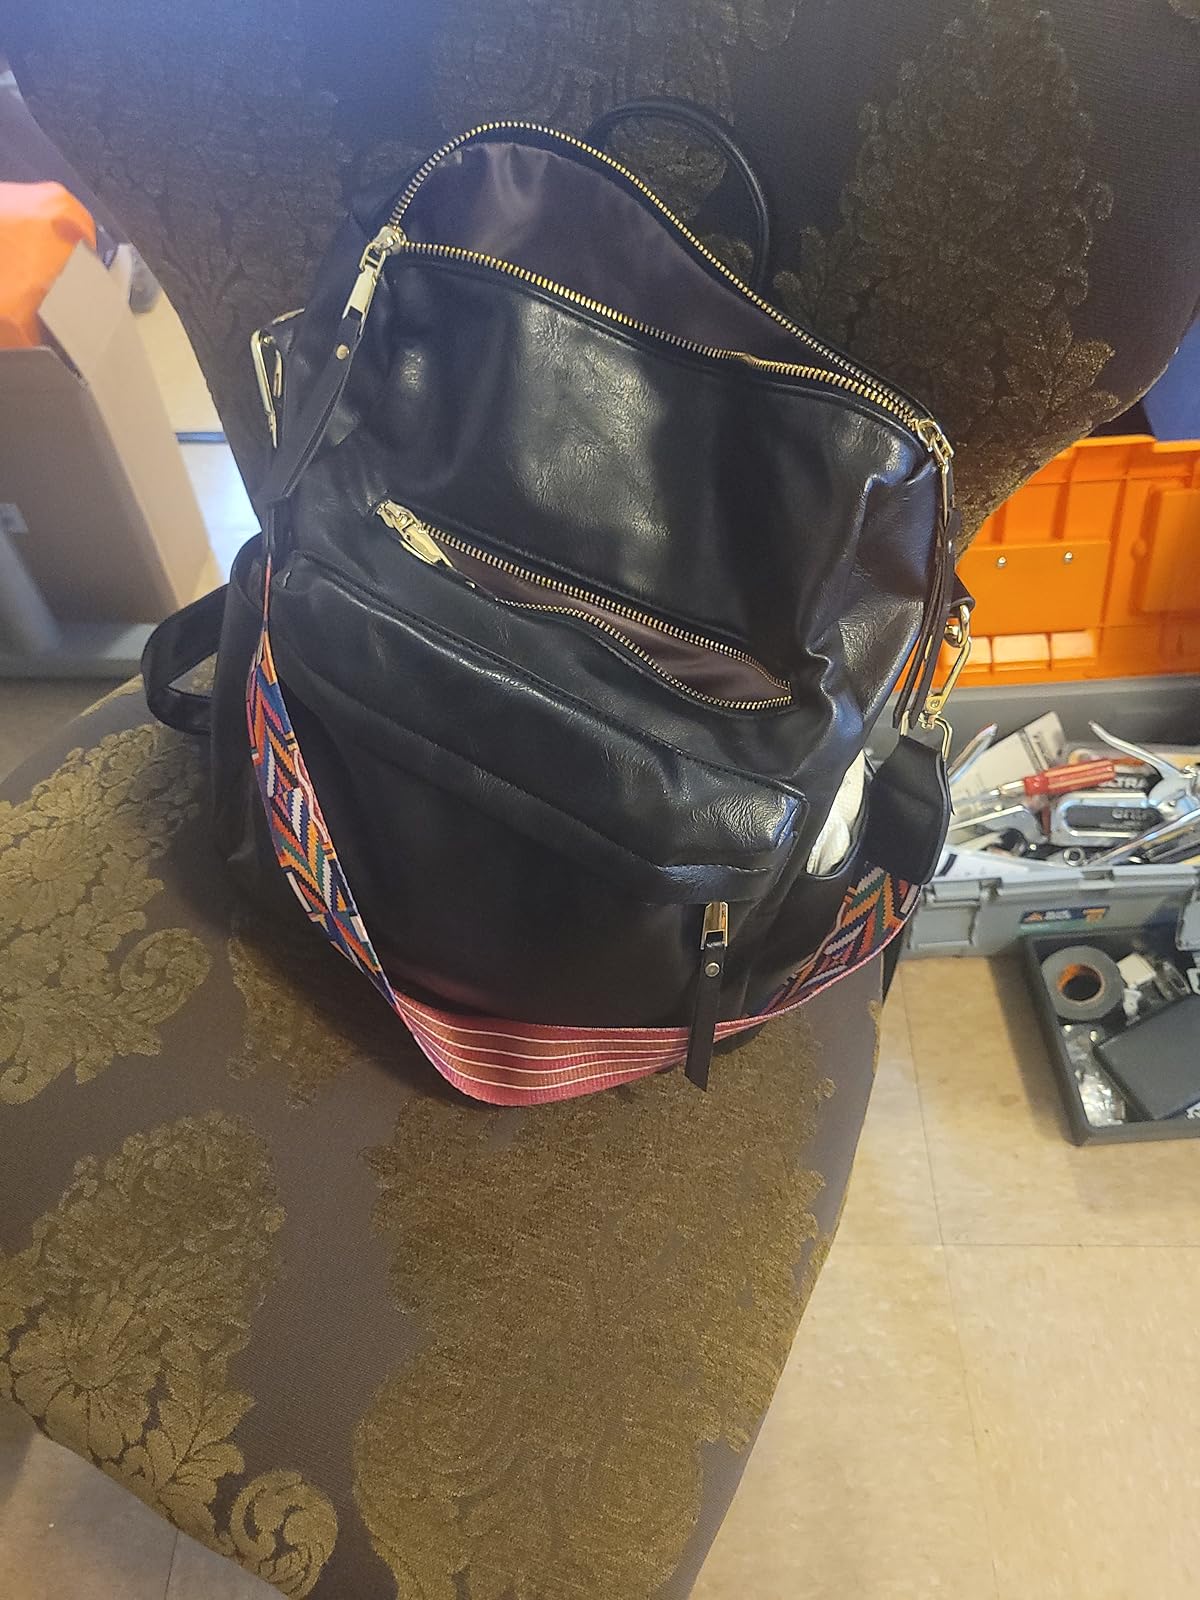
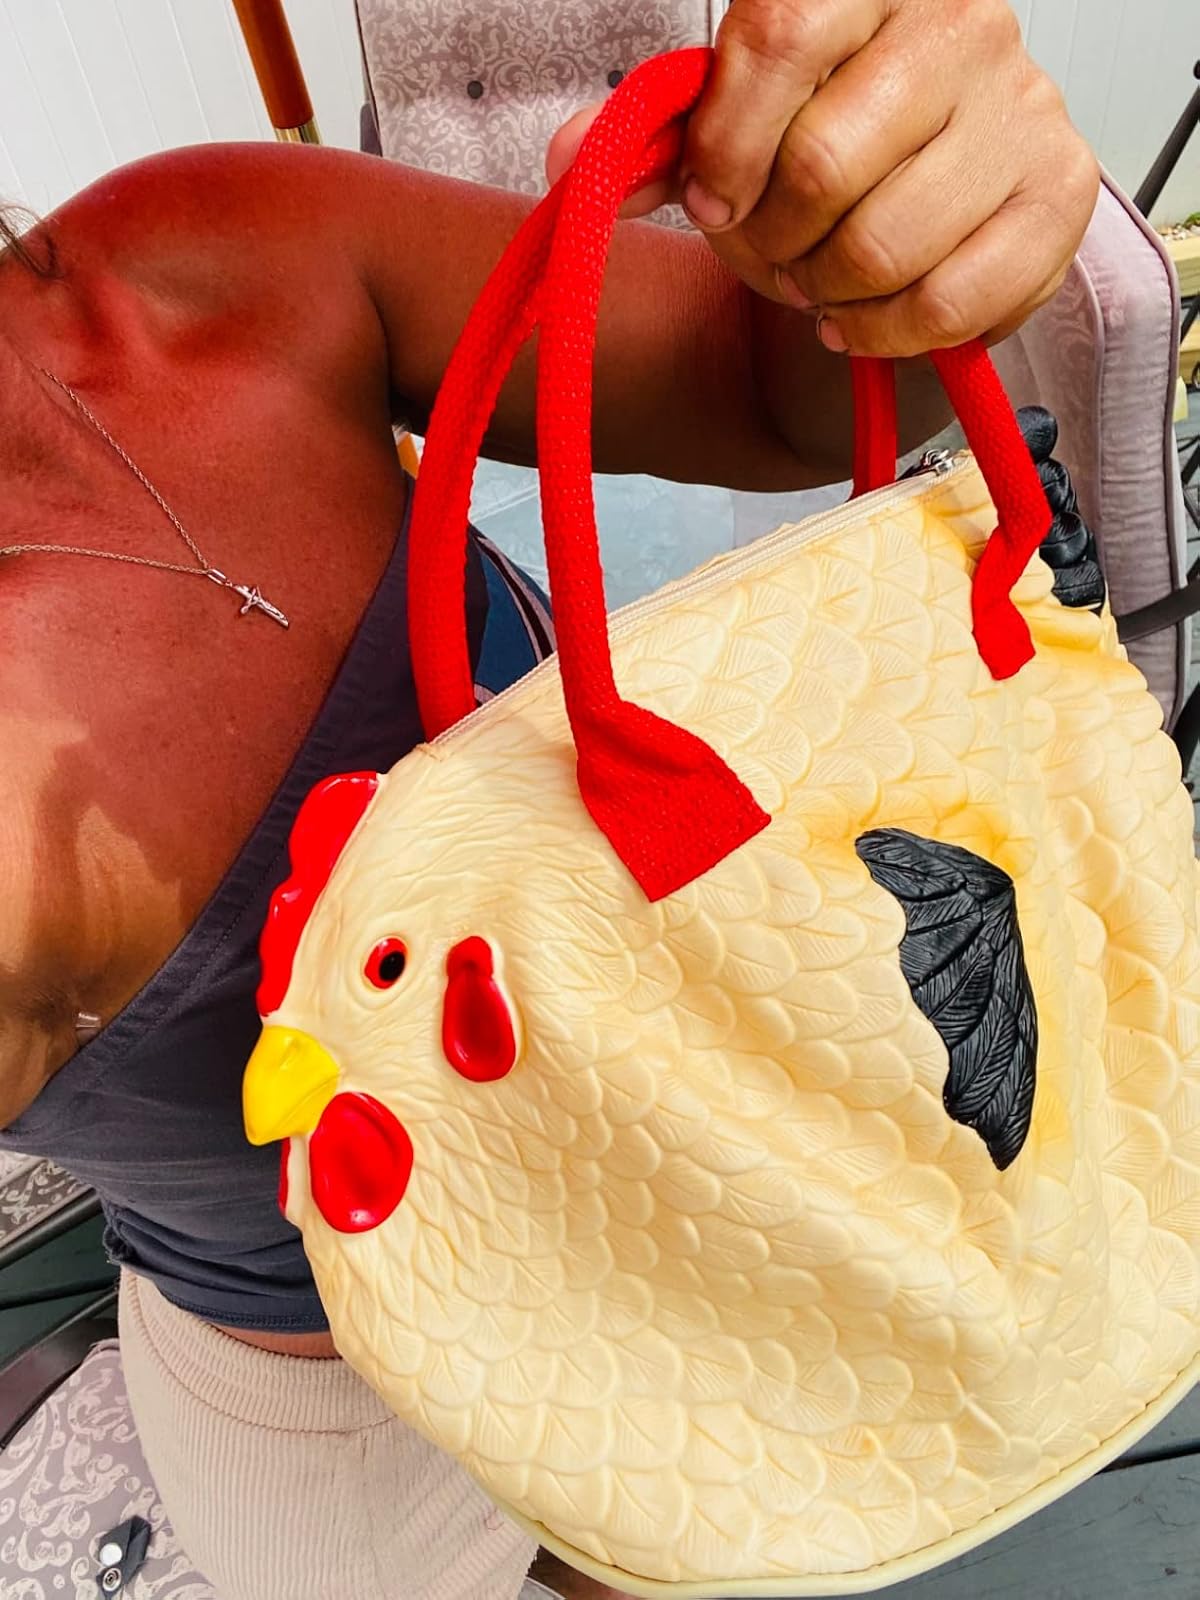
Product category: accessories_handbag
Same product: no